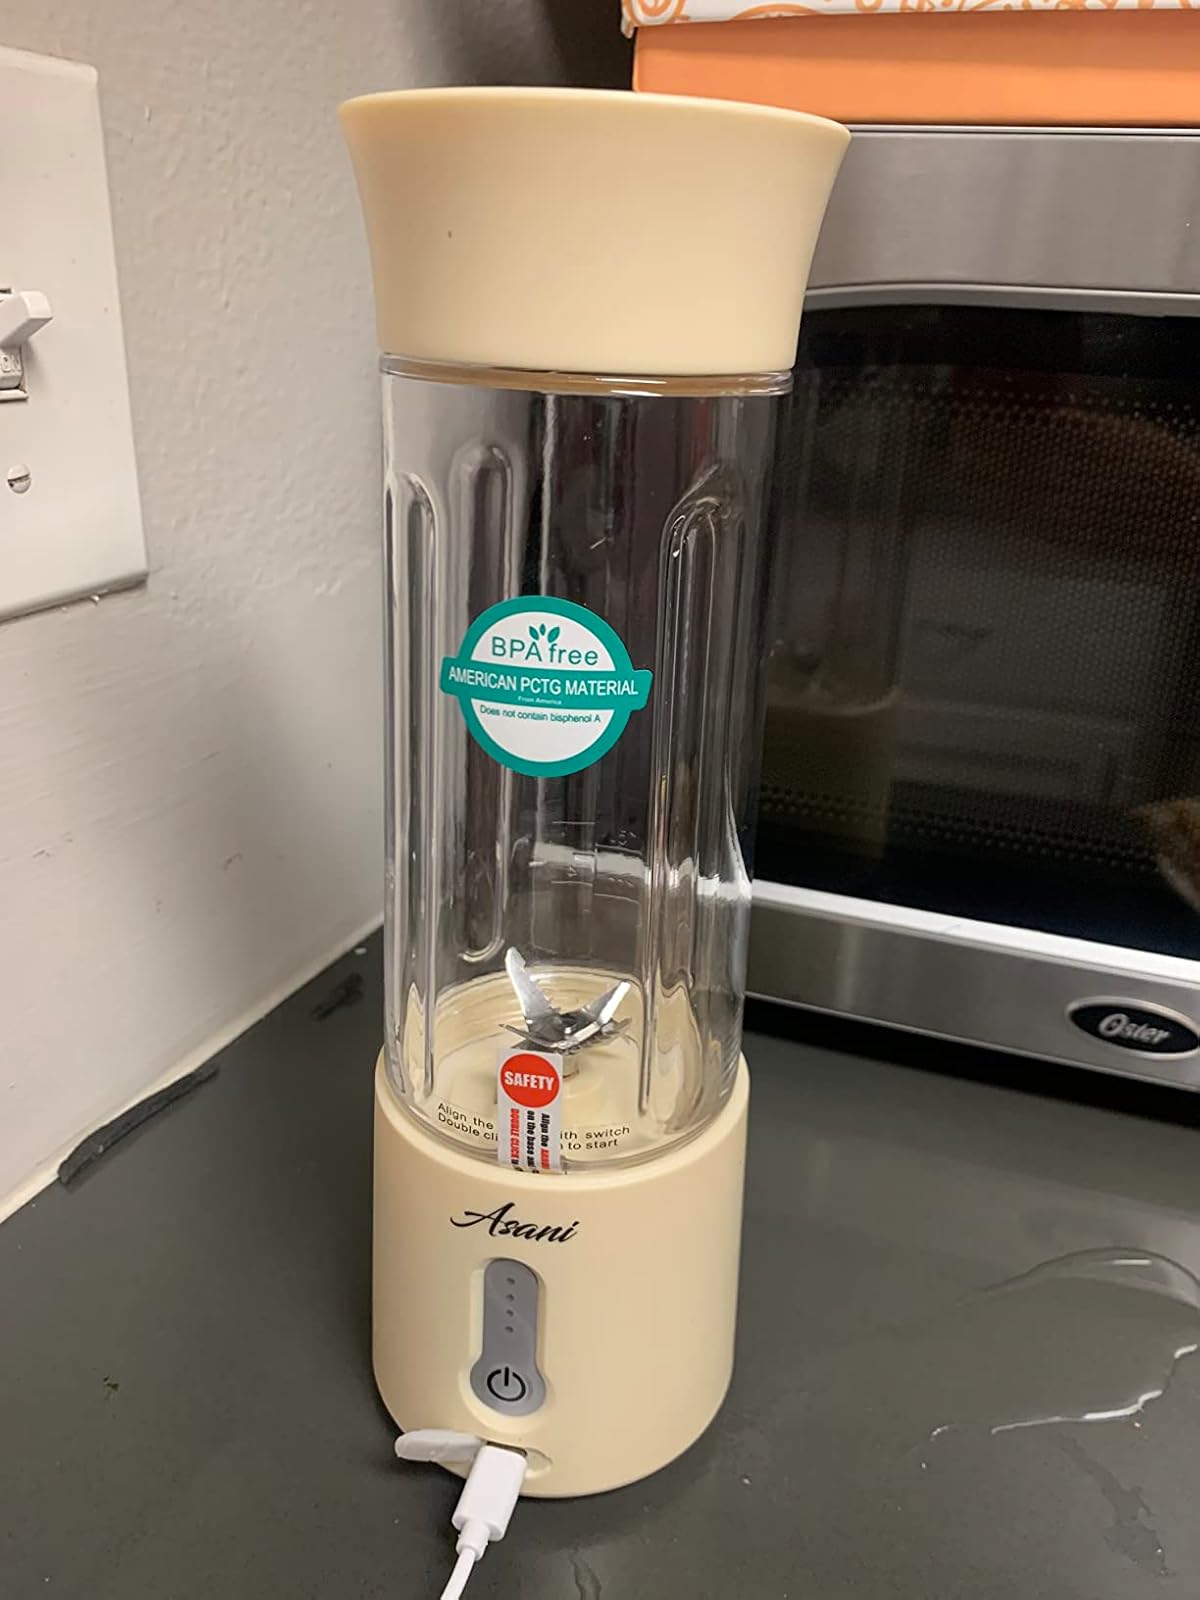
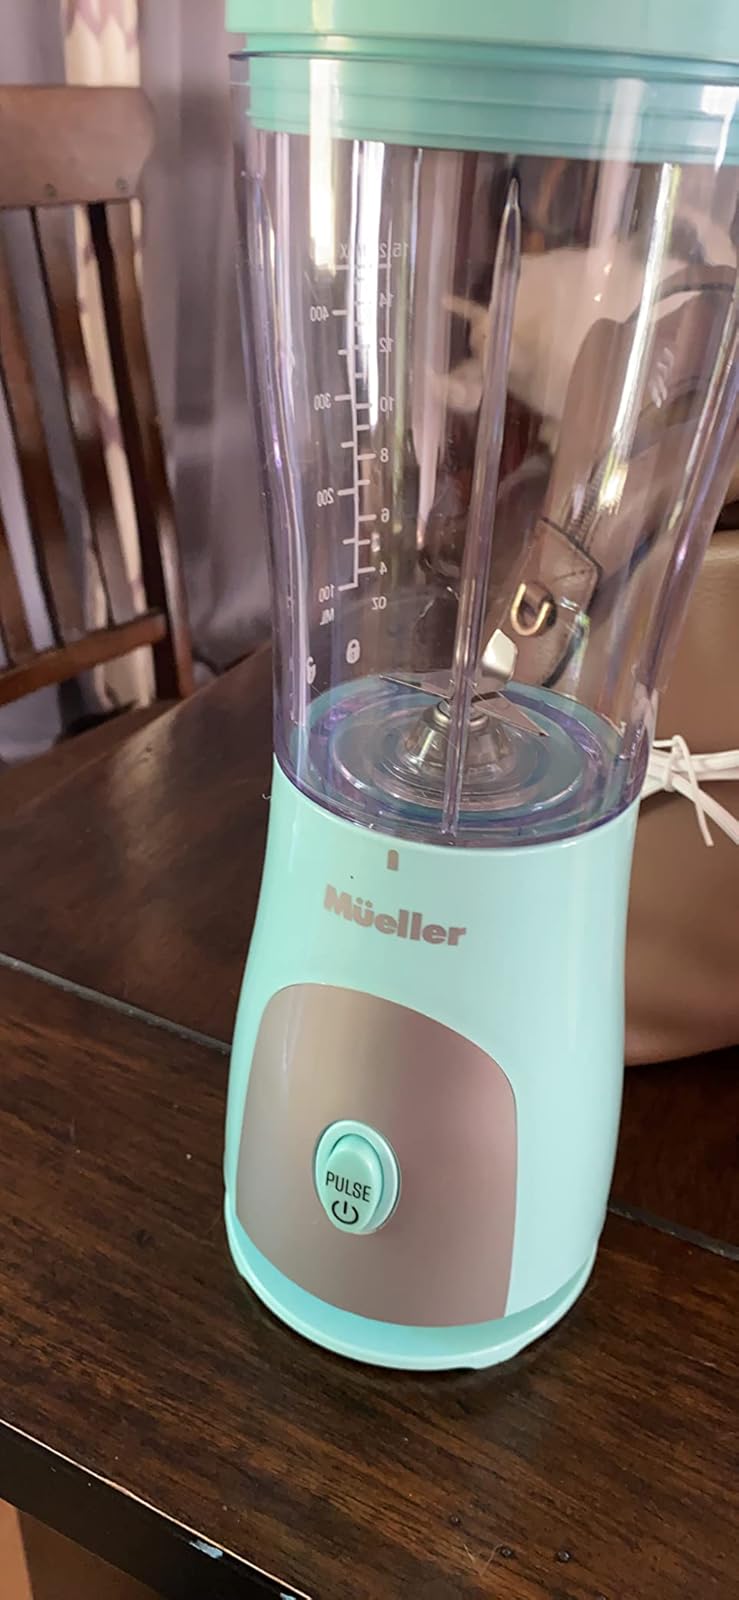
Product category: items_blender
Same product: no